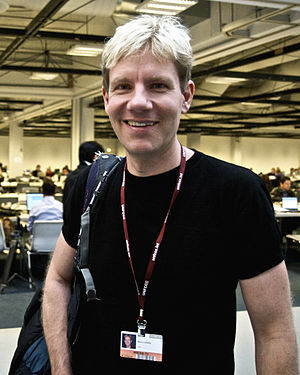
Verdens sande tilstand
Bjørn Lomborg, forfatteren af bogen under COP15-mødet.
Bjørn Lomborg. Dansk politolog og forfatter.
Verdens sande tilstand er en bog af Bjørn Lomborg, hvis hovedtese er, at miljøforkæmperes forudsigelser og påstande er overdrevne, samt at midler der anvendes på miljøforbedringer skal prioriteres efter, hvor de gør mest gavn.